Herrenchiemsee

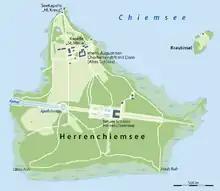
Map of the island with the Old and the New Palace

According to tradition, the Benedictine abbey of Herrenchiemsee was established about 765 AD by the Agilolfing duke Tassilo III of Bavaria at the northern tip of the Herreninsel. New findings however indicate an even earlier foundation between 620 and 629 by the Burgundian missionary Saint Eustace of Luxeuil, making it the oldest monastery in the Duchy of Bavaria, established some 70 years earlier than St Peter's Abbey in Salzburg.